Ai Weiren

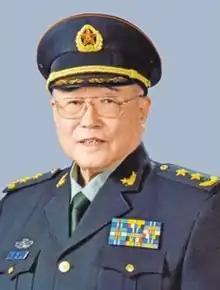

Ai Weiren (1932 – 29 June 2018) was a lieutenant general of the Chinese People's Liberation Army. He fought in the Chinese Civil War and the Korean War, and served as Deputy Political Commissar of the Chengdu Military Region and of the Shenyang Military Region.